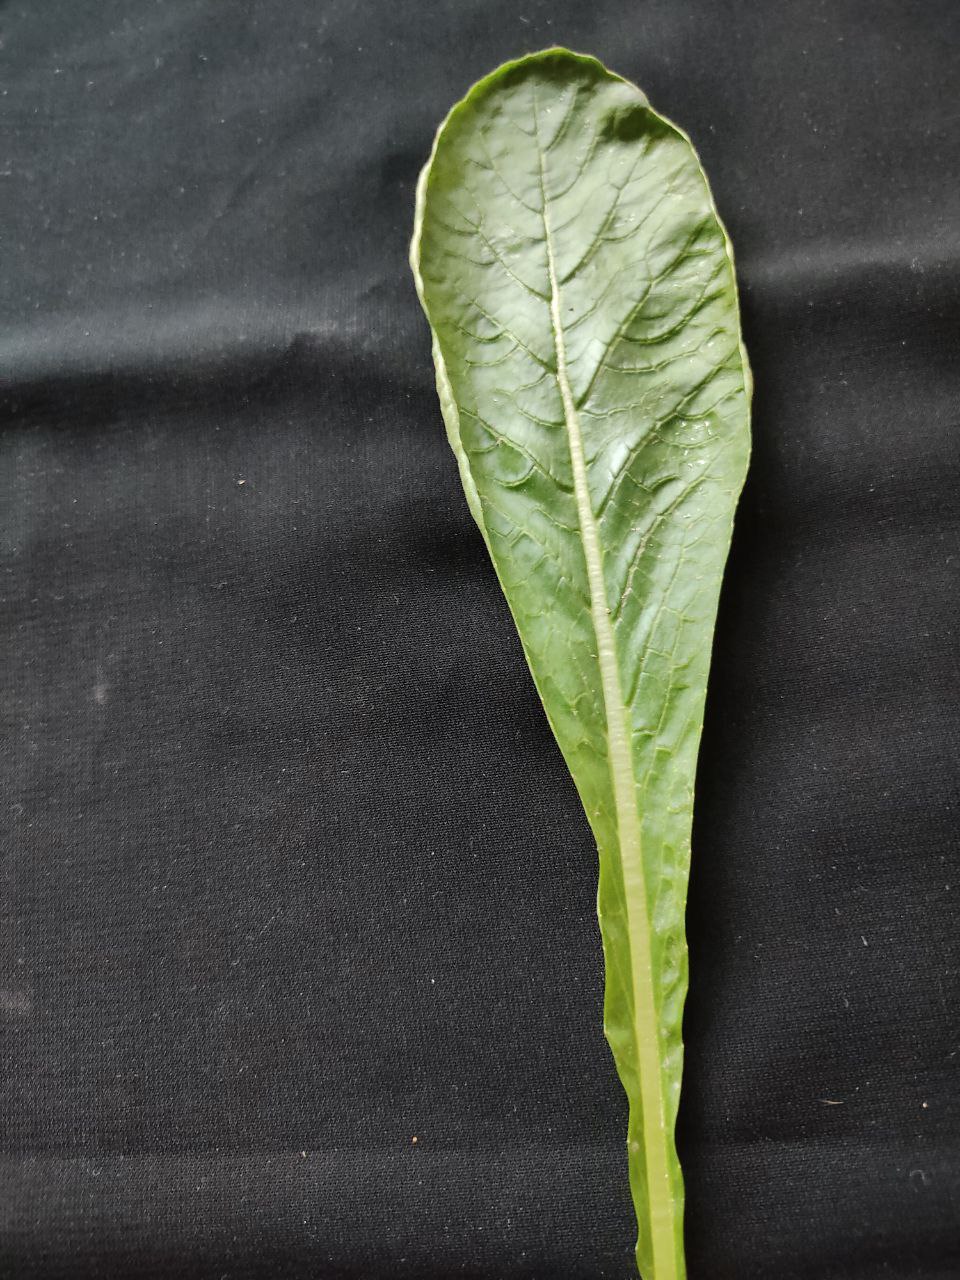
Label: Fresh leaf